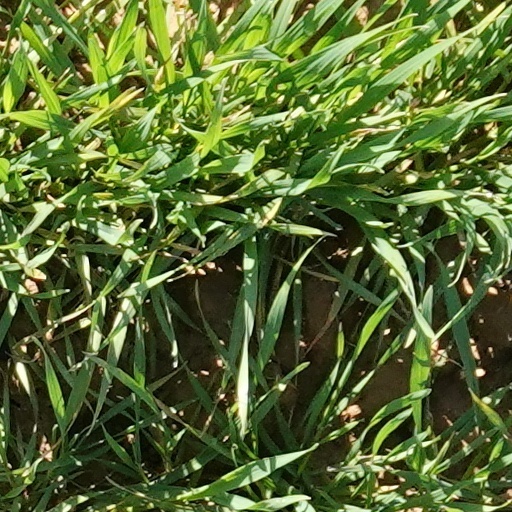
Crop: wheat